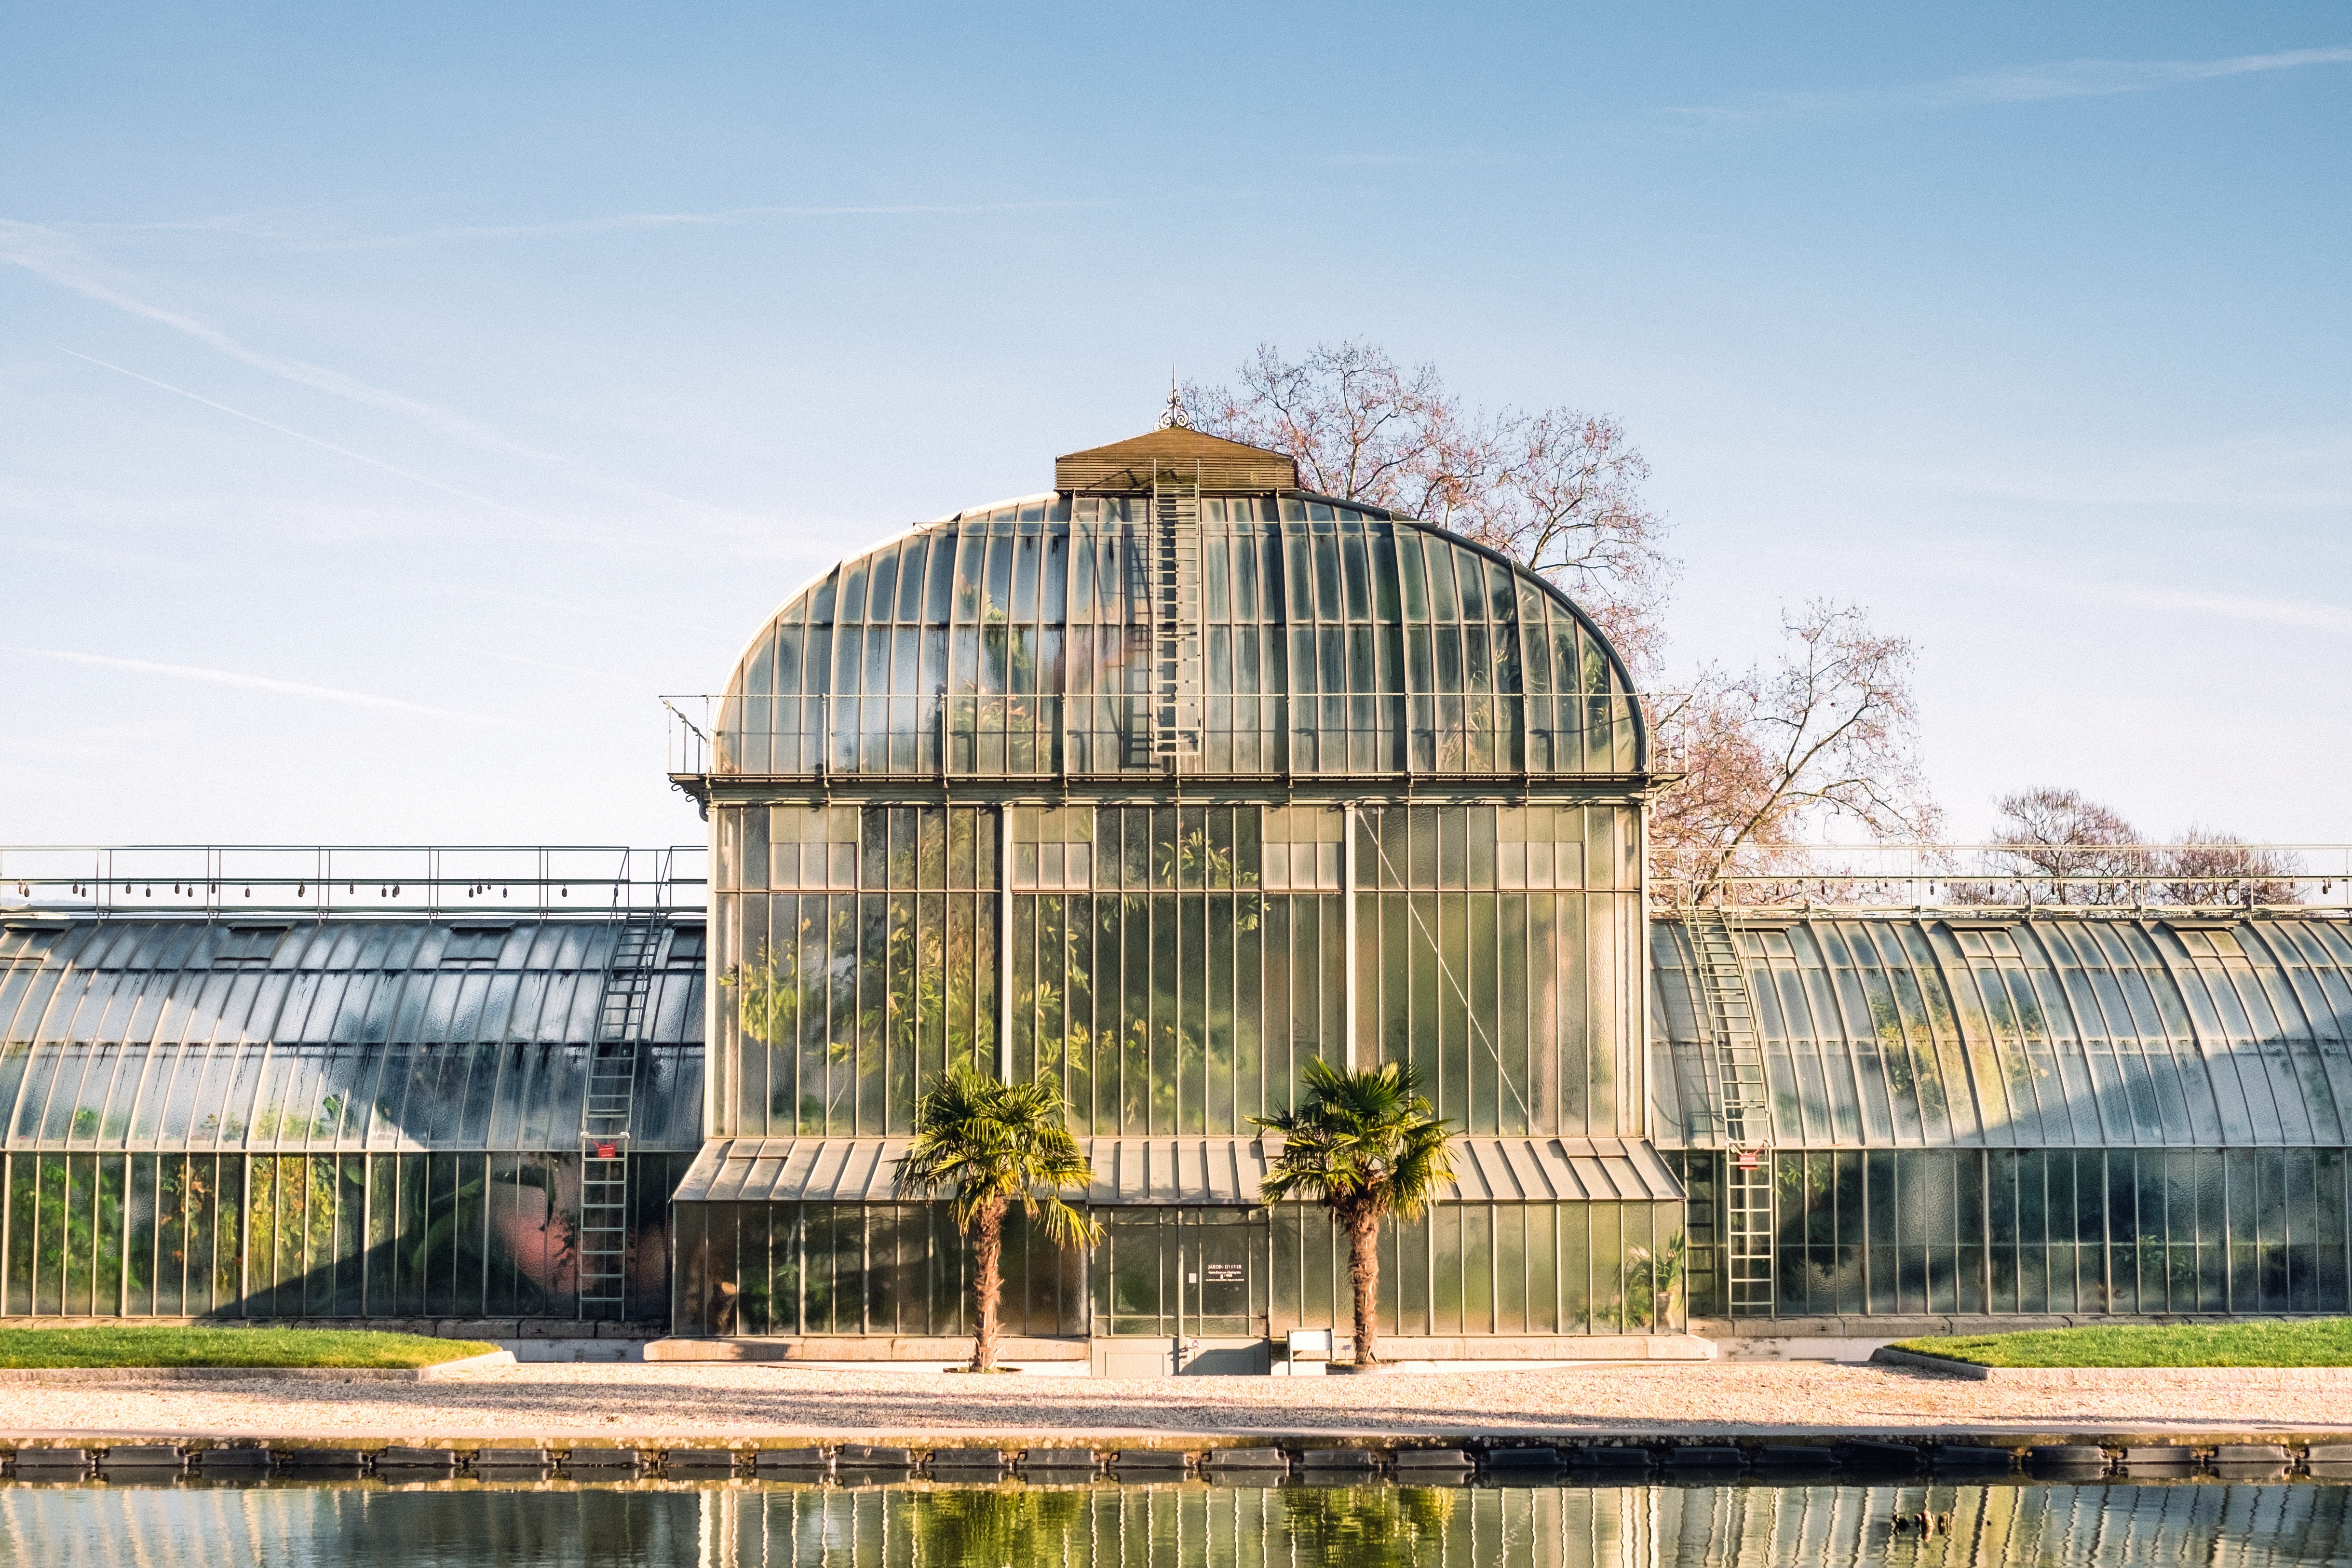
water, architecture, floral, green, farming, natural, landmark, facade, garden, botanical, greenhouse, stadium, glasshouse, plants, florist, conservatory, sunny, indoors, gardening, pavilion, dome, horticulture, headquarters, gardener, hothouse, outdoor structure